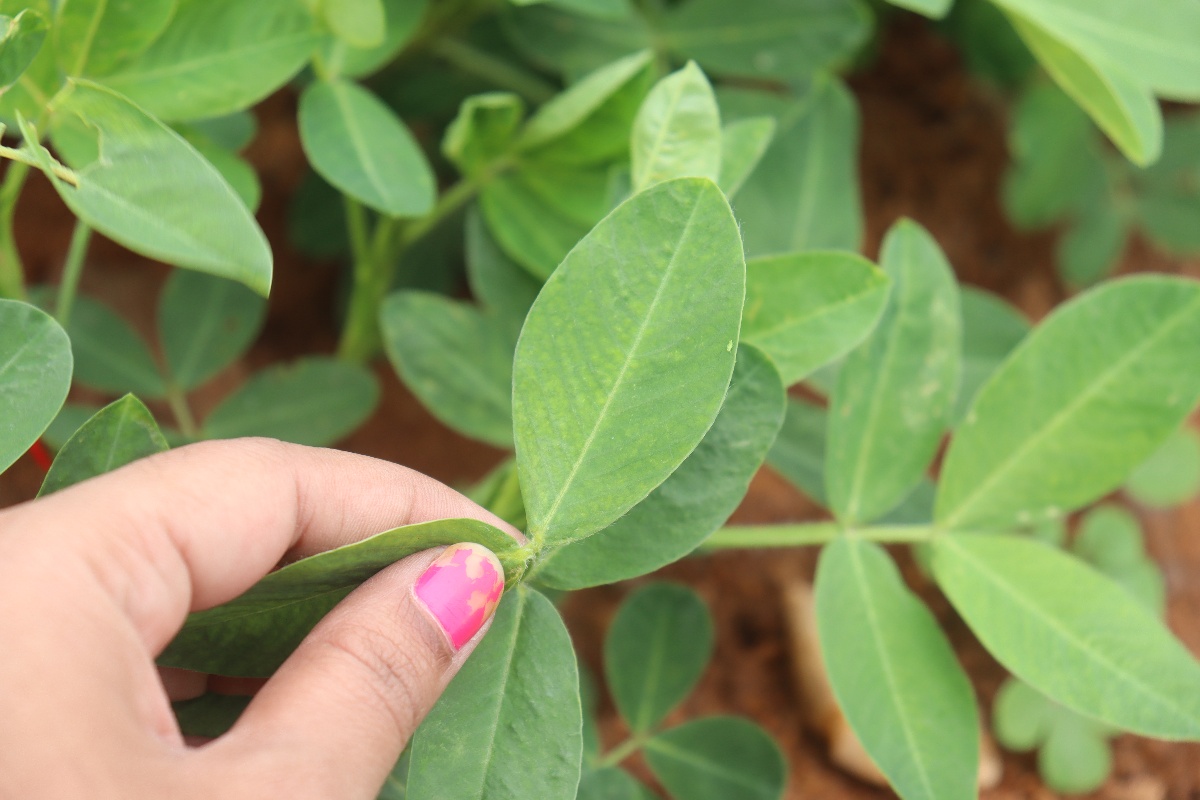
Label: healthy leaf